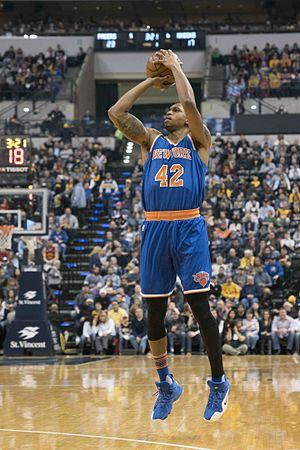
Lance Thomas, né le 24 avril 1988 à Brooklyn, est un joueur de basket-ball américain. Il évolue aux postes d'ailier et d'ailier fort.